Buenaventura River

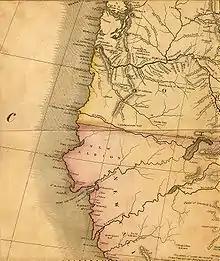
Section depicting the Pacific Coast with fictive Rivers from the Wasatch Range to the Pacific Ocean.

The Great Salt Lake (GSL) was first seen and reported as very saline by white North Americans in 1824, apparently independently by Jim Bridger and Etienne Provost. Upon learning of the GSL, explorers began equating Lake Timpanogos on the maps with it and, apparently unaware of the fact that saline lakes such as the Great Salt and Sevier Lakes have no outlets, began efforts to find the rivers flowing from them west to the Pacific as promised by maps such as Tanner's.